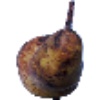
Label: Pear Abate 1